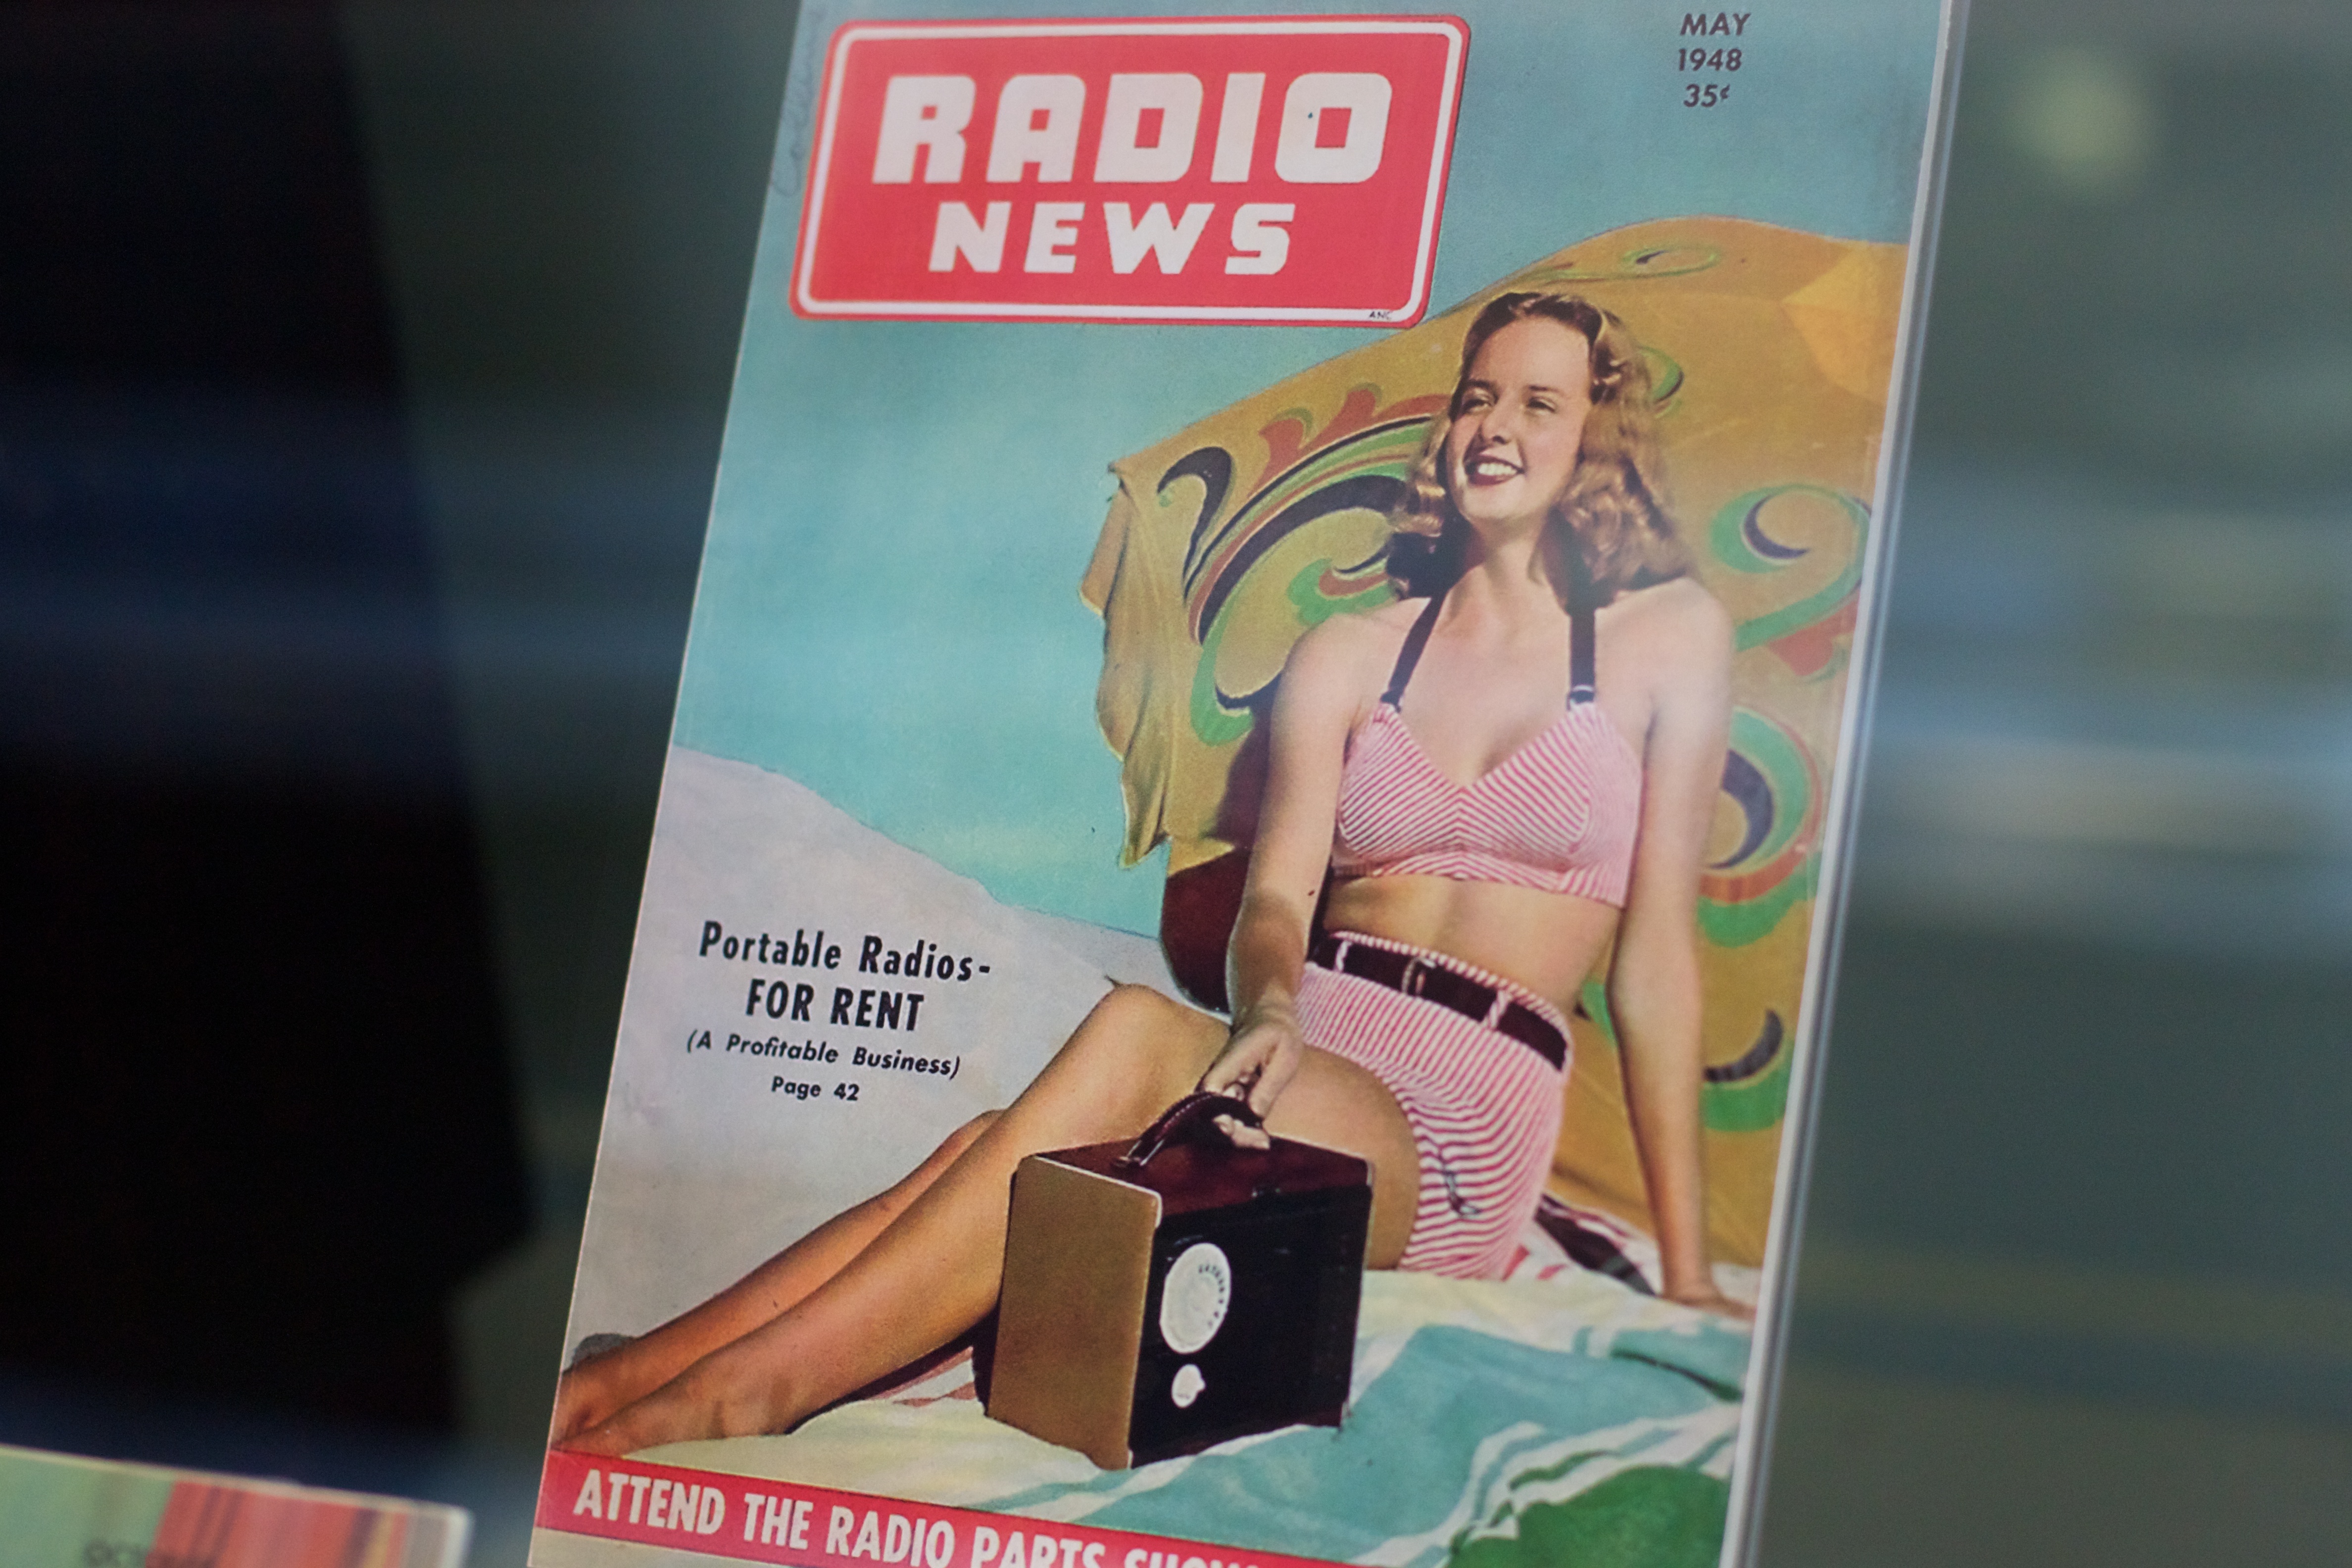
advertising, television, tv, brand, fiction, beauty, comics, sfo, sense